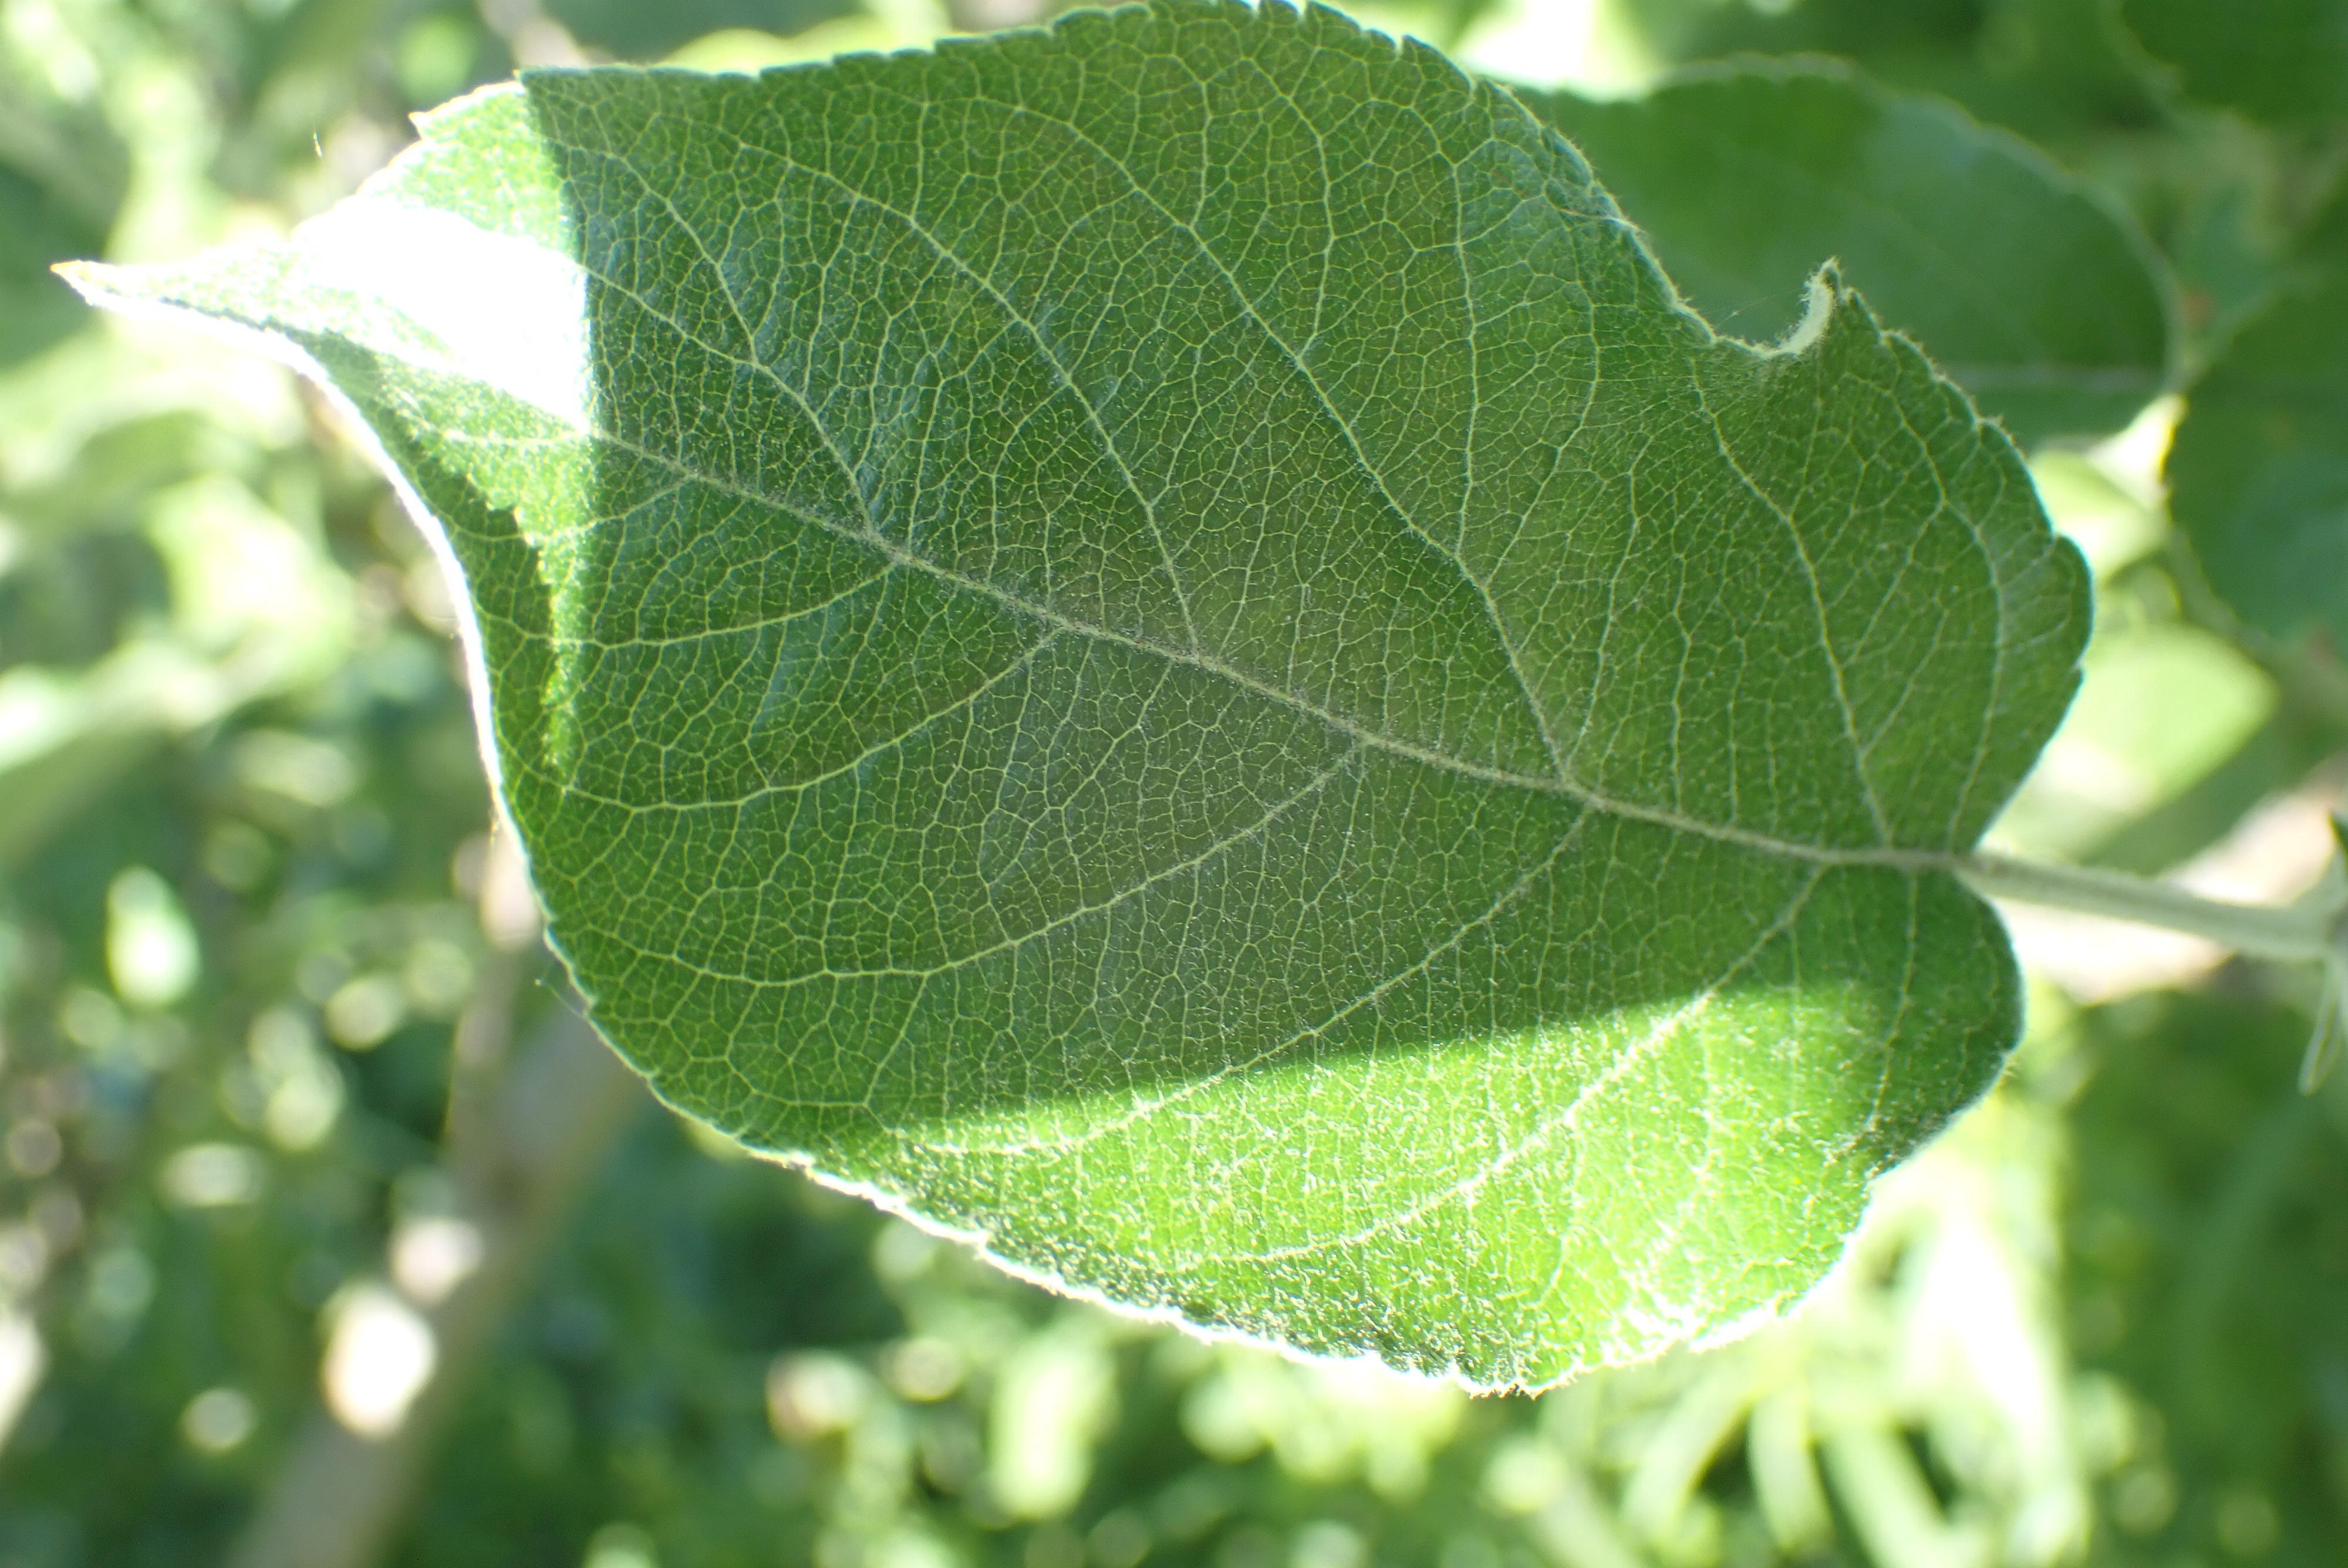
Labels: healthy